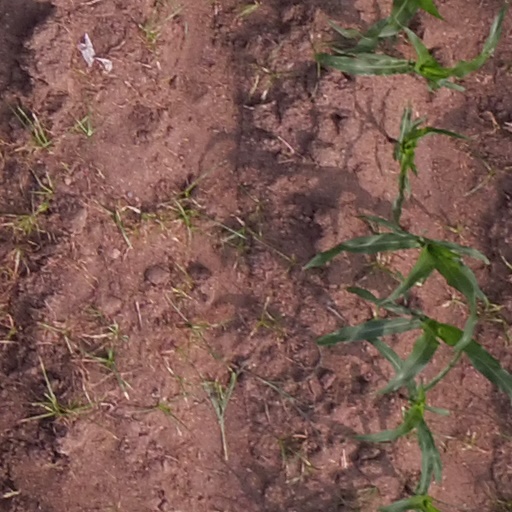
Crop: maize; corn